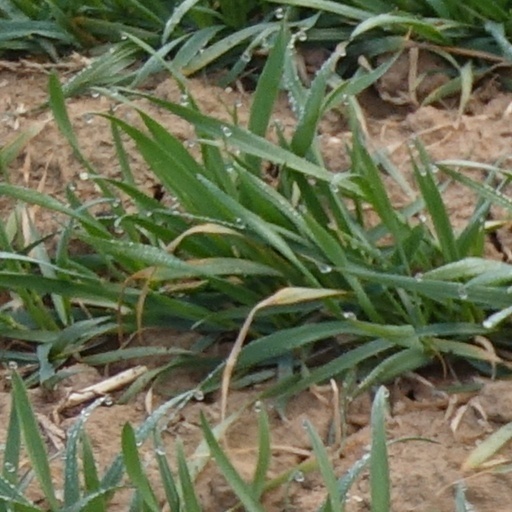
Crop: wheat